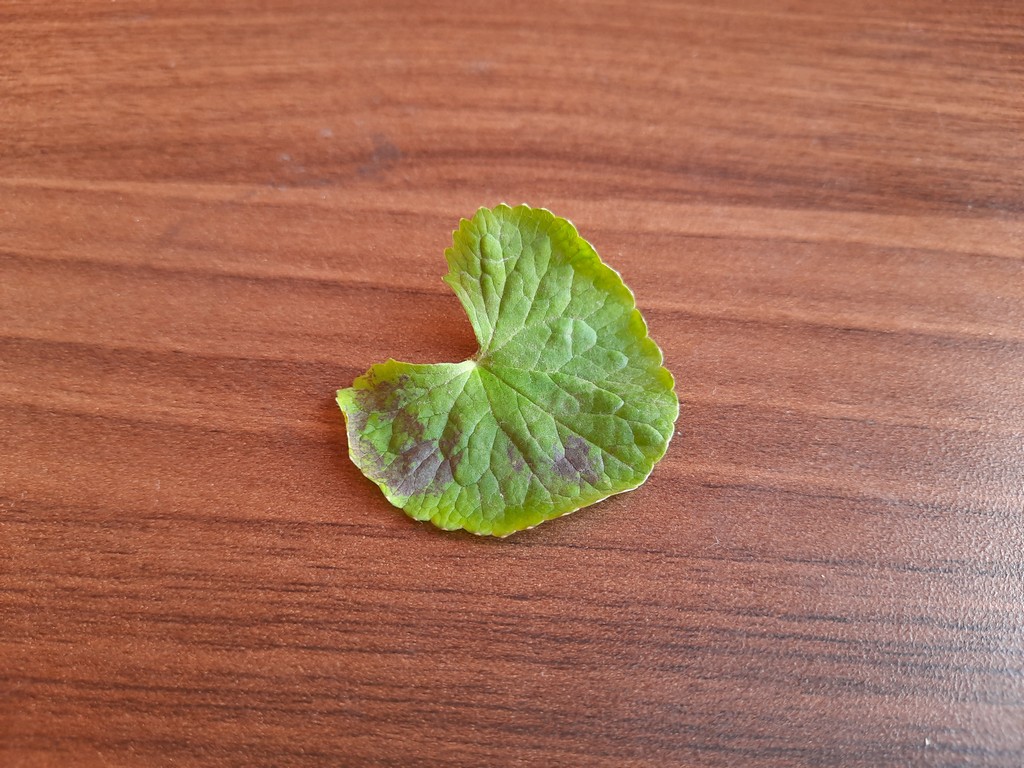
Label: Unhealthy